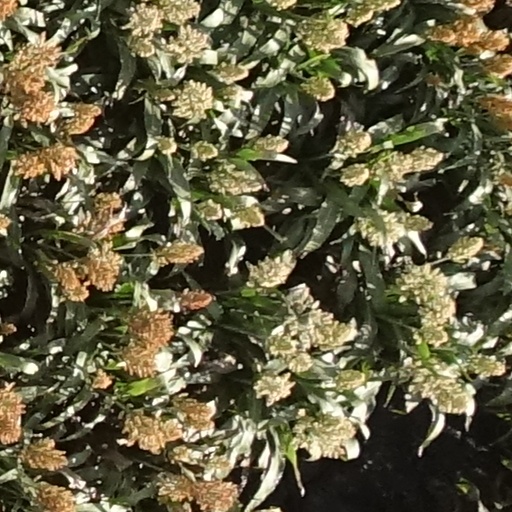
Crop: sorghum